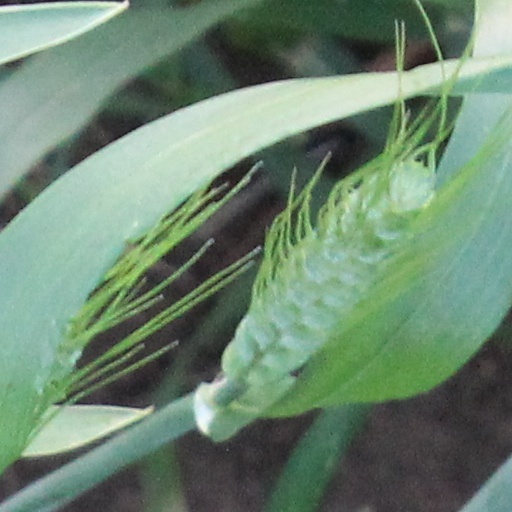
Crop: wheat